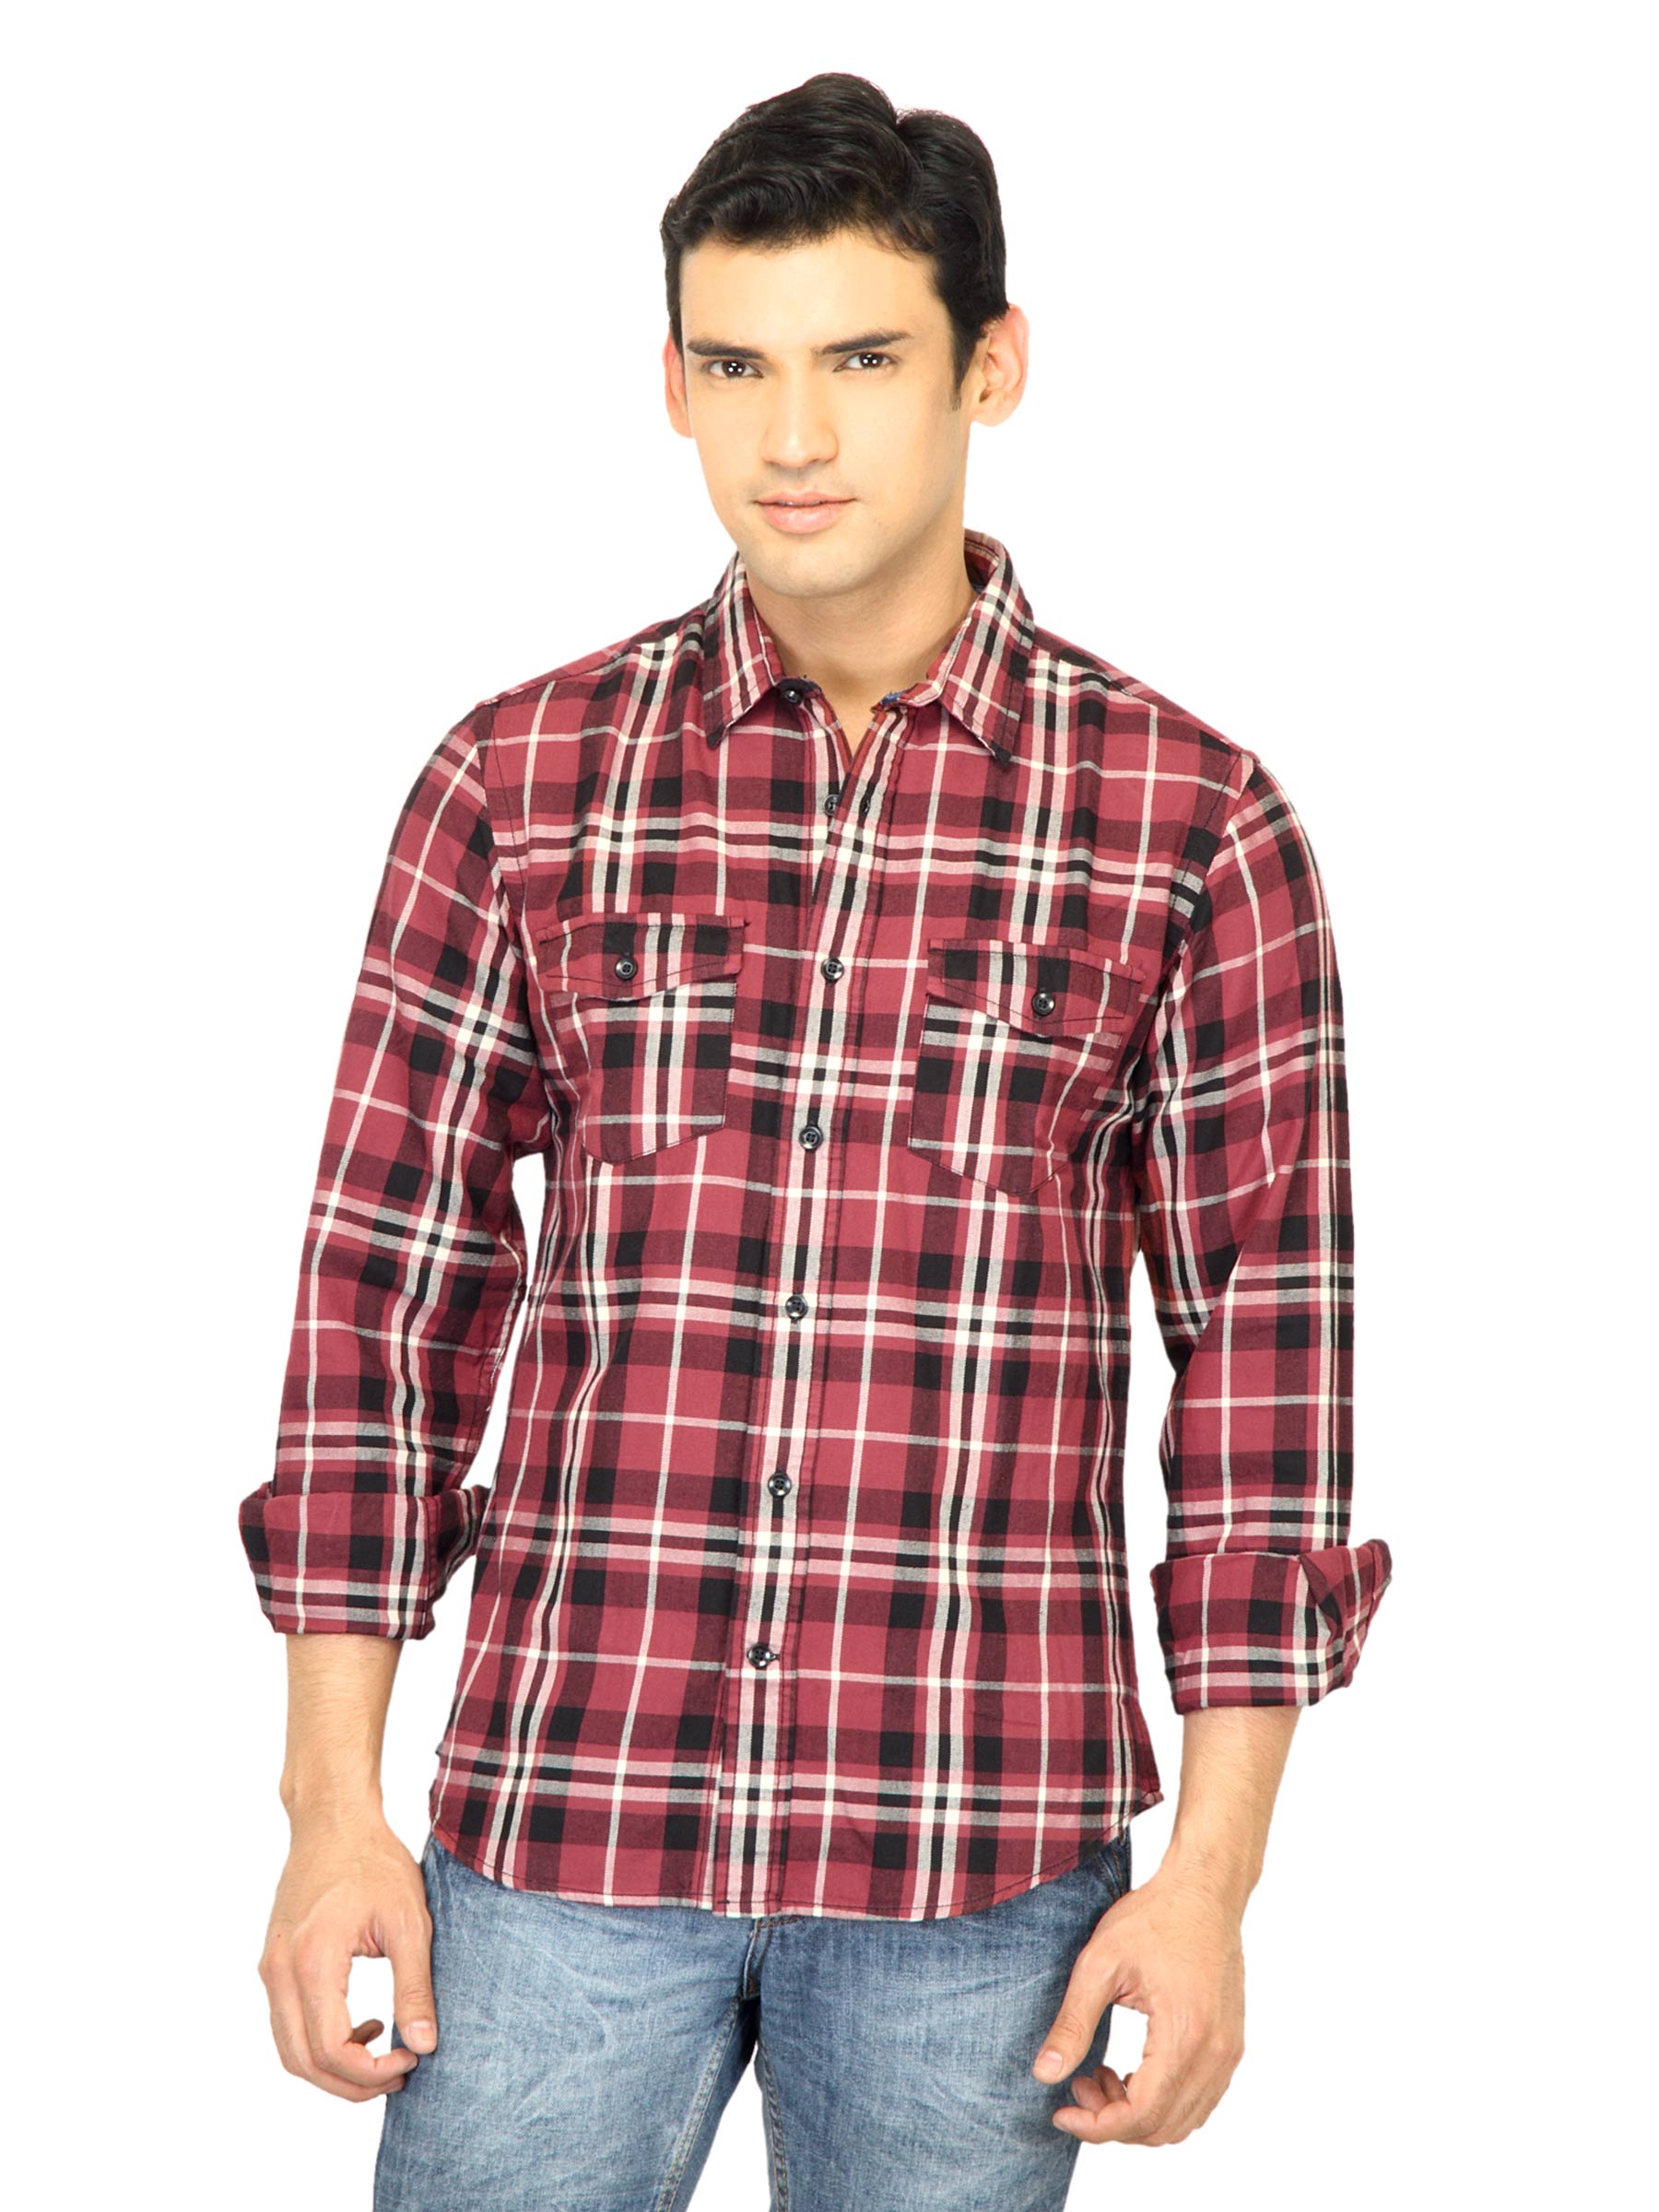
United Colors of Benetton Men Check Maroon Shirt
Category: Apparel / Topwear / Shirts
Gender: Men
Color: Maroon
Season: Fall 2011
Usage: Casual